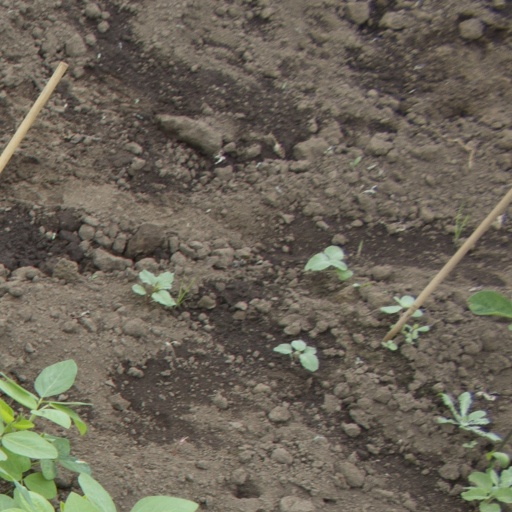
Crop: soybean